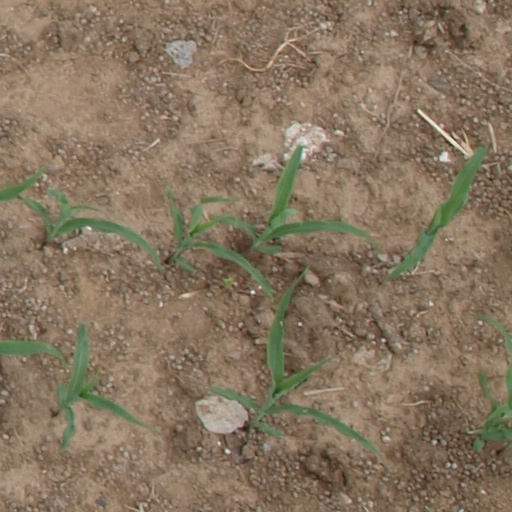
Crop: maize; corn